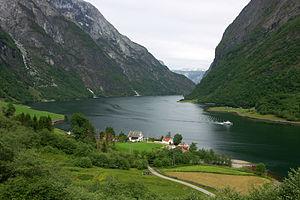
Les Alpes scandinaves ou Scandes sont une chaîne de montagnes s'étendant tout le long de la côte ouest de la péninsule Scandinave. Elles couvrent l'essentiel de la Norvège, le Nord-Ouest et l'Ouest de la Suède ainsi qu'une toute petite partie de l'Extrême-Nord de la Finlande. Il s'agit d'une des plus importantes chaînes de montagnes d'Europe, s'étirant du sud-ouest au nord-est sur 1 700 km, avec une largeur maximale de 300 km. La chaîne possède deux zones de haute altitude, une au sud de la Norvège, autour du Jotunheimen où se trouve le Galdhøpiggen, point culminant de la chaîne et du pays concerné, et une autre dans le Nord de la Suède, avec le Kebnekaise, point culminant du pays — le point culminant de Finlande se trouve aussi dans la chaîne : il s'agit du Halti.